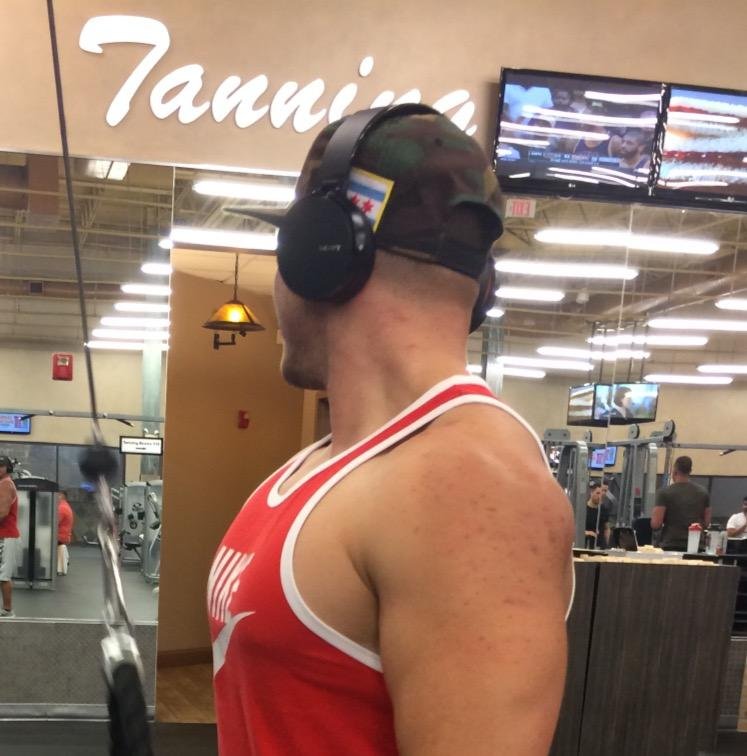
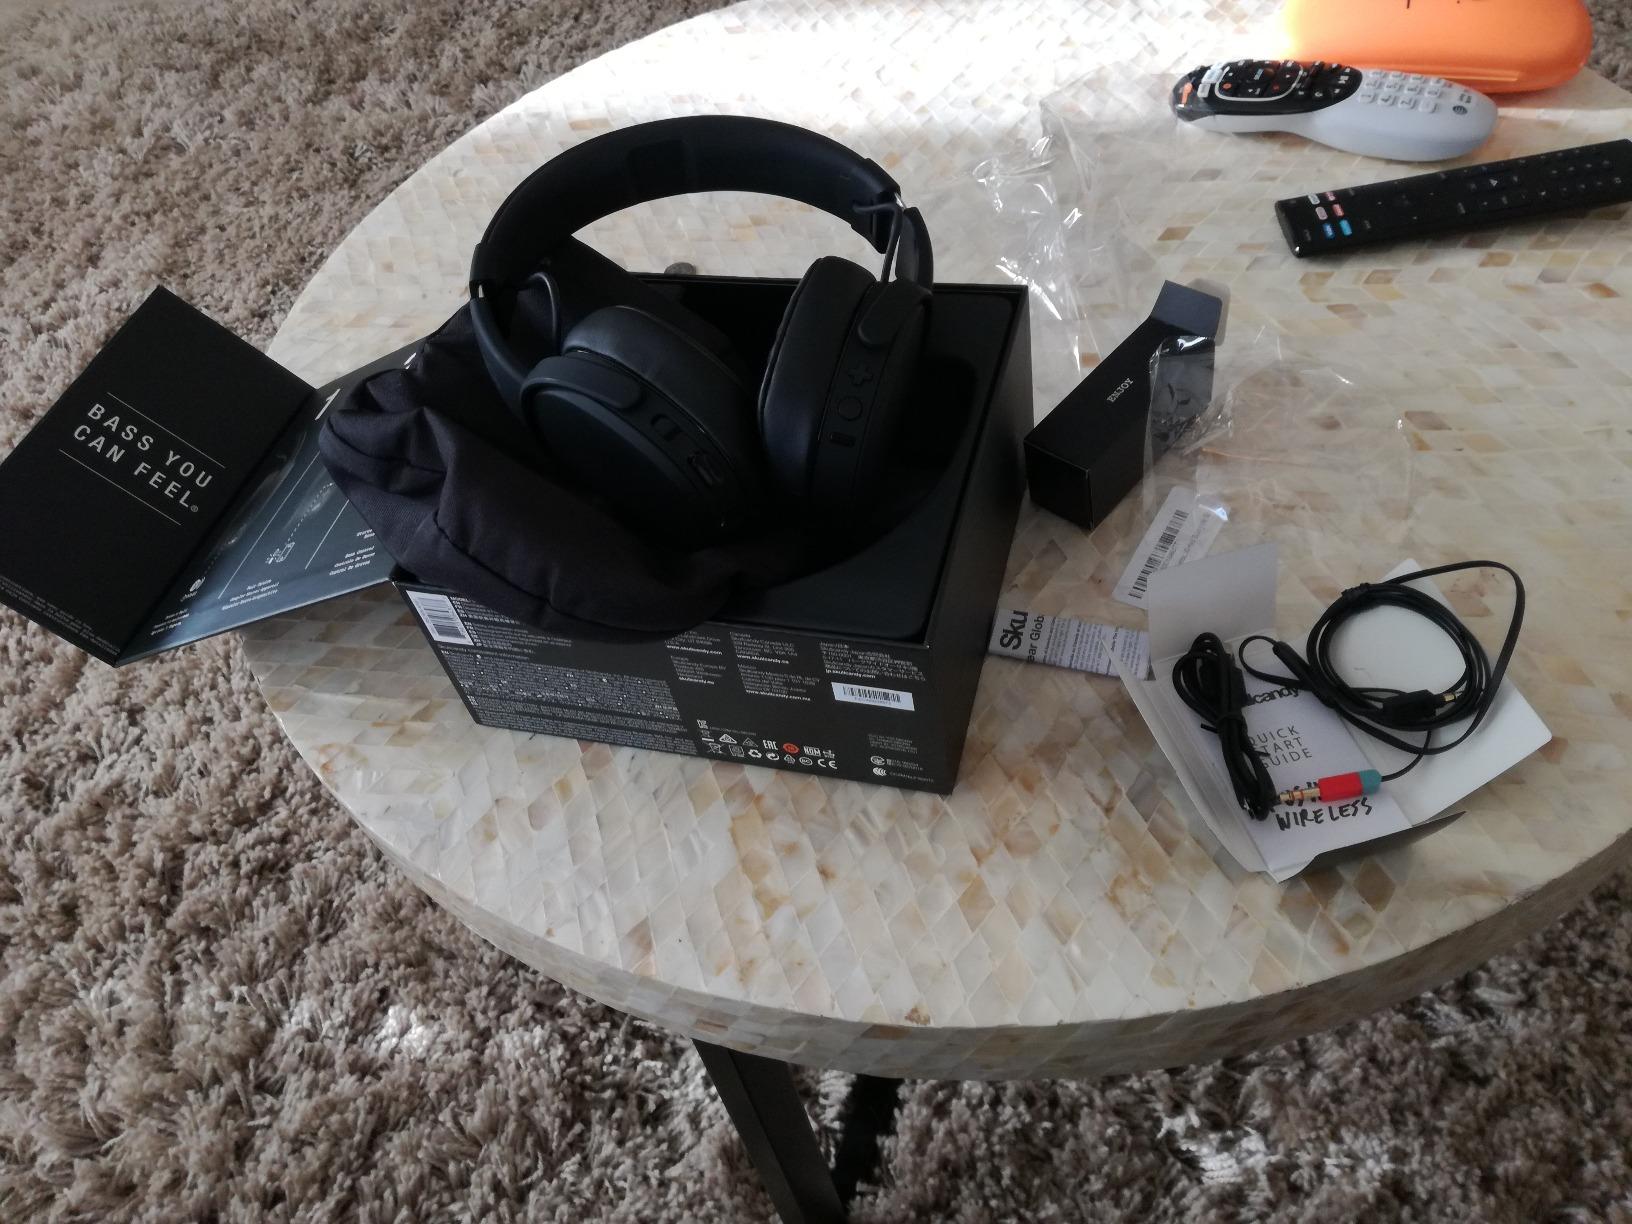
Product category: headphones
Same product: no